Siege of Maymun-Diz

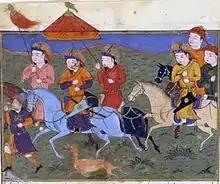
Hulegu and his army marching against the Nizari castles in 1256. Persian miniature from a manuscript of the "Jami al-Tawarikh"

Khurshah had announced his willingness to submit to the Mongol rule to the nearest Mongol commander, the "noyan" Yasur in Qazvin. Yasur replied that he should visit Hülegü's camp personally. Yasur later engaged in fighting against the Nizaris of Rudbar: on June 12, he was defeated in a battle on Mount Siyalan near Alamut, where the Nizari forces had been mustered. He then began a campaign of harassment against the Nizaris of Rudbar.